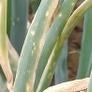
Crop: Onion
Condition: alternaria-d